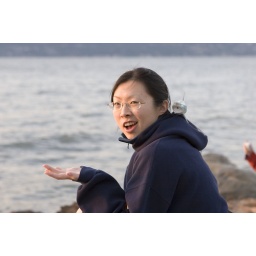
We found a plastic shark sitting on a rock by the beach.